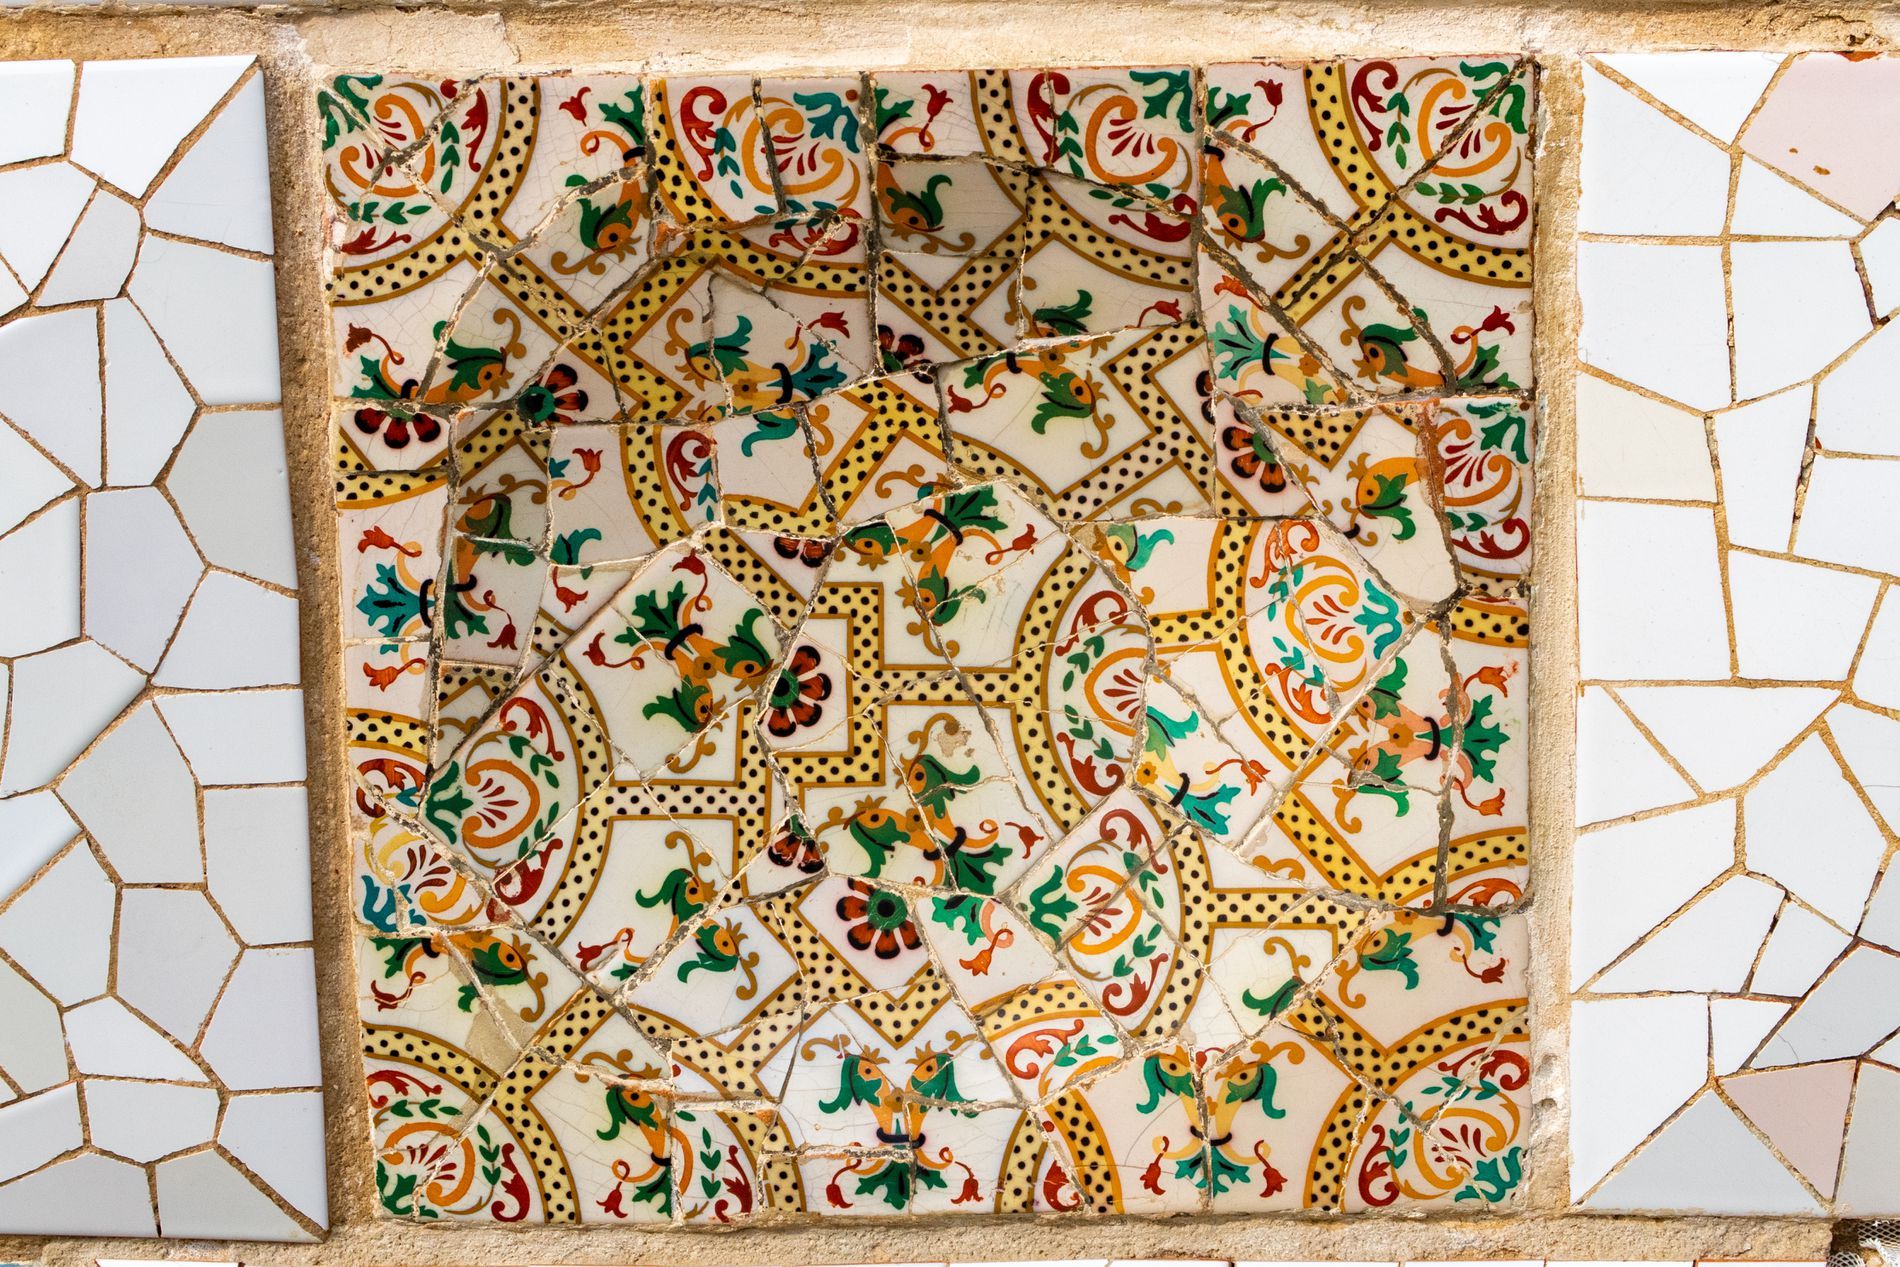
Decorative Tile Mosaic
The image shows a decorative mosaic made of small, arranged tiles with different patterns and colors, fixed to a wall. And beside it from both sides another two mosaics but only in white.
Close shot, The scene shows a decorative tile mosaic on a wall. Soft natural light falls on the tiles, highlighting their bright colors of red, green, yellow, white, and gold. The design is traditional and intricate, creating a calm and inviting atmosphere.
Labels: Tile, Art, Pattern, Mosaic, Handicraft, Wall
Camera: Canon Canon PowerShot G7 X Mark II
Lens: 8.8-36.8 mm
Aperture: F8
Exposure: 1/500 sec
ISO: 125
Focal length: 22.7 mm